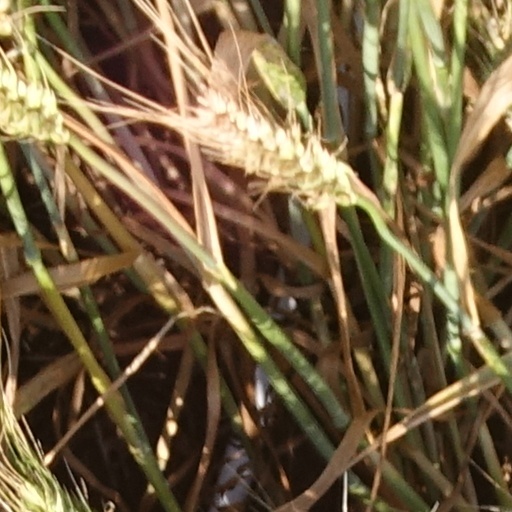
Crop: wheat